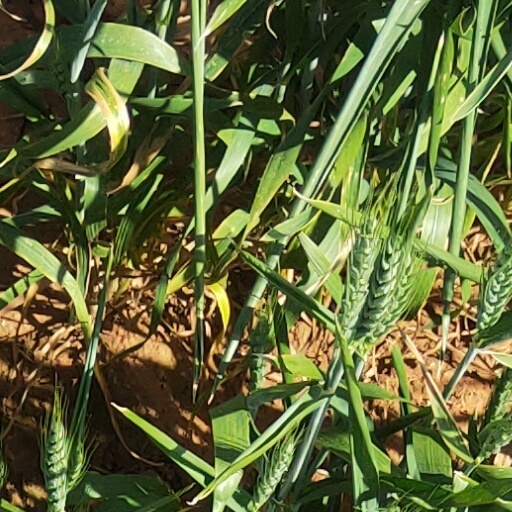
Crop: wheat